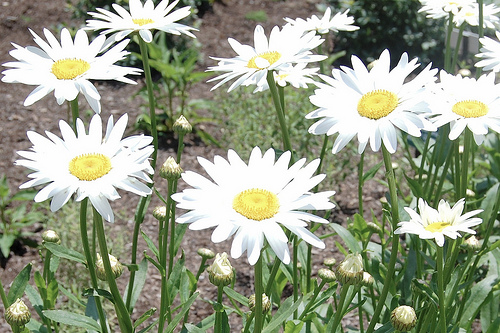
Flower: daisy